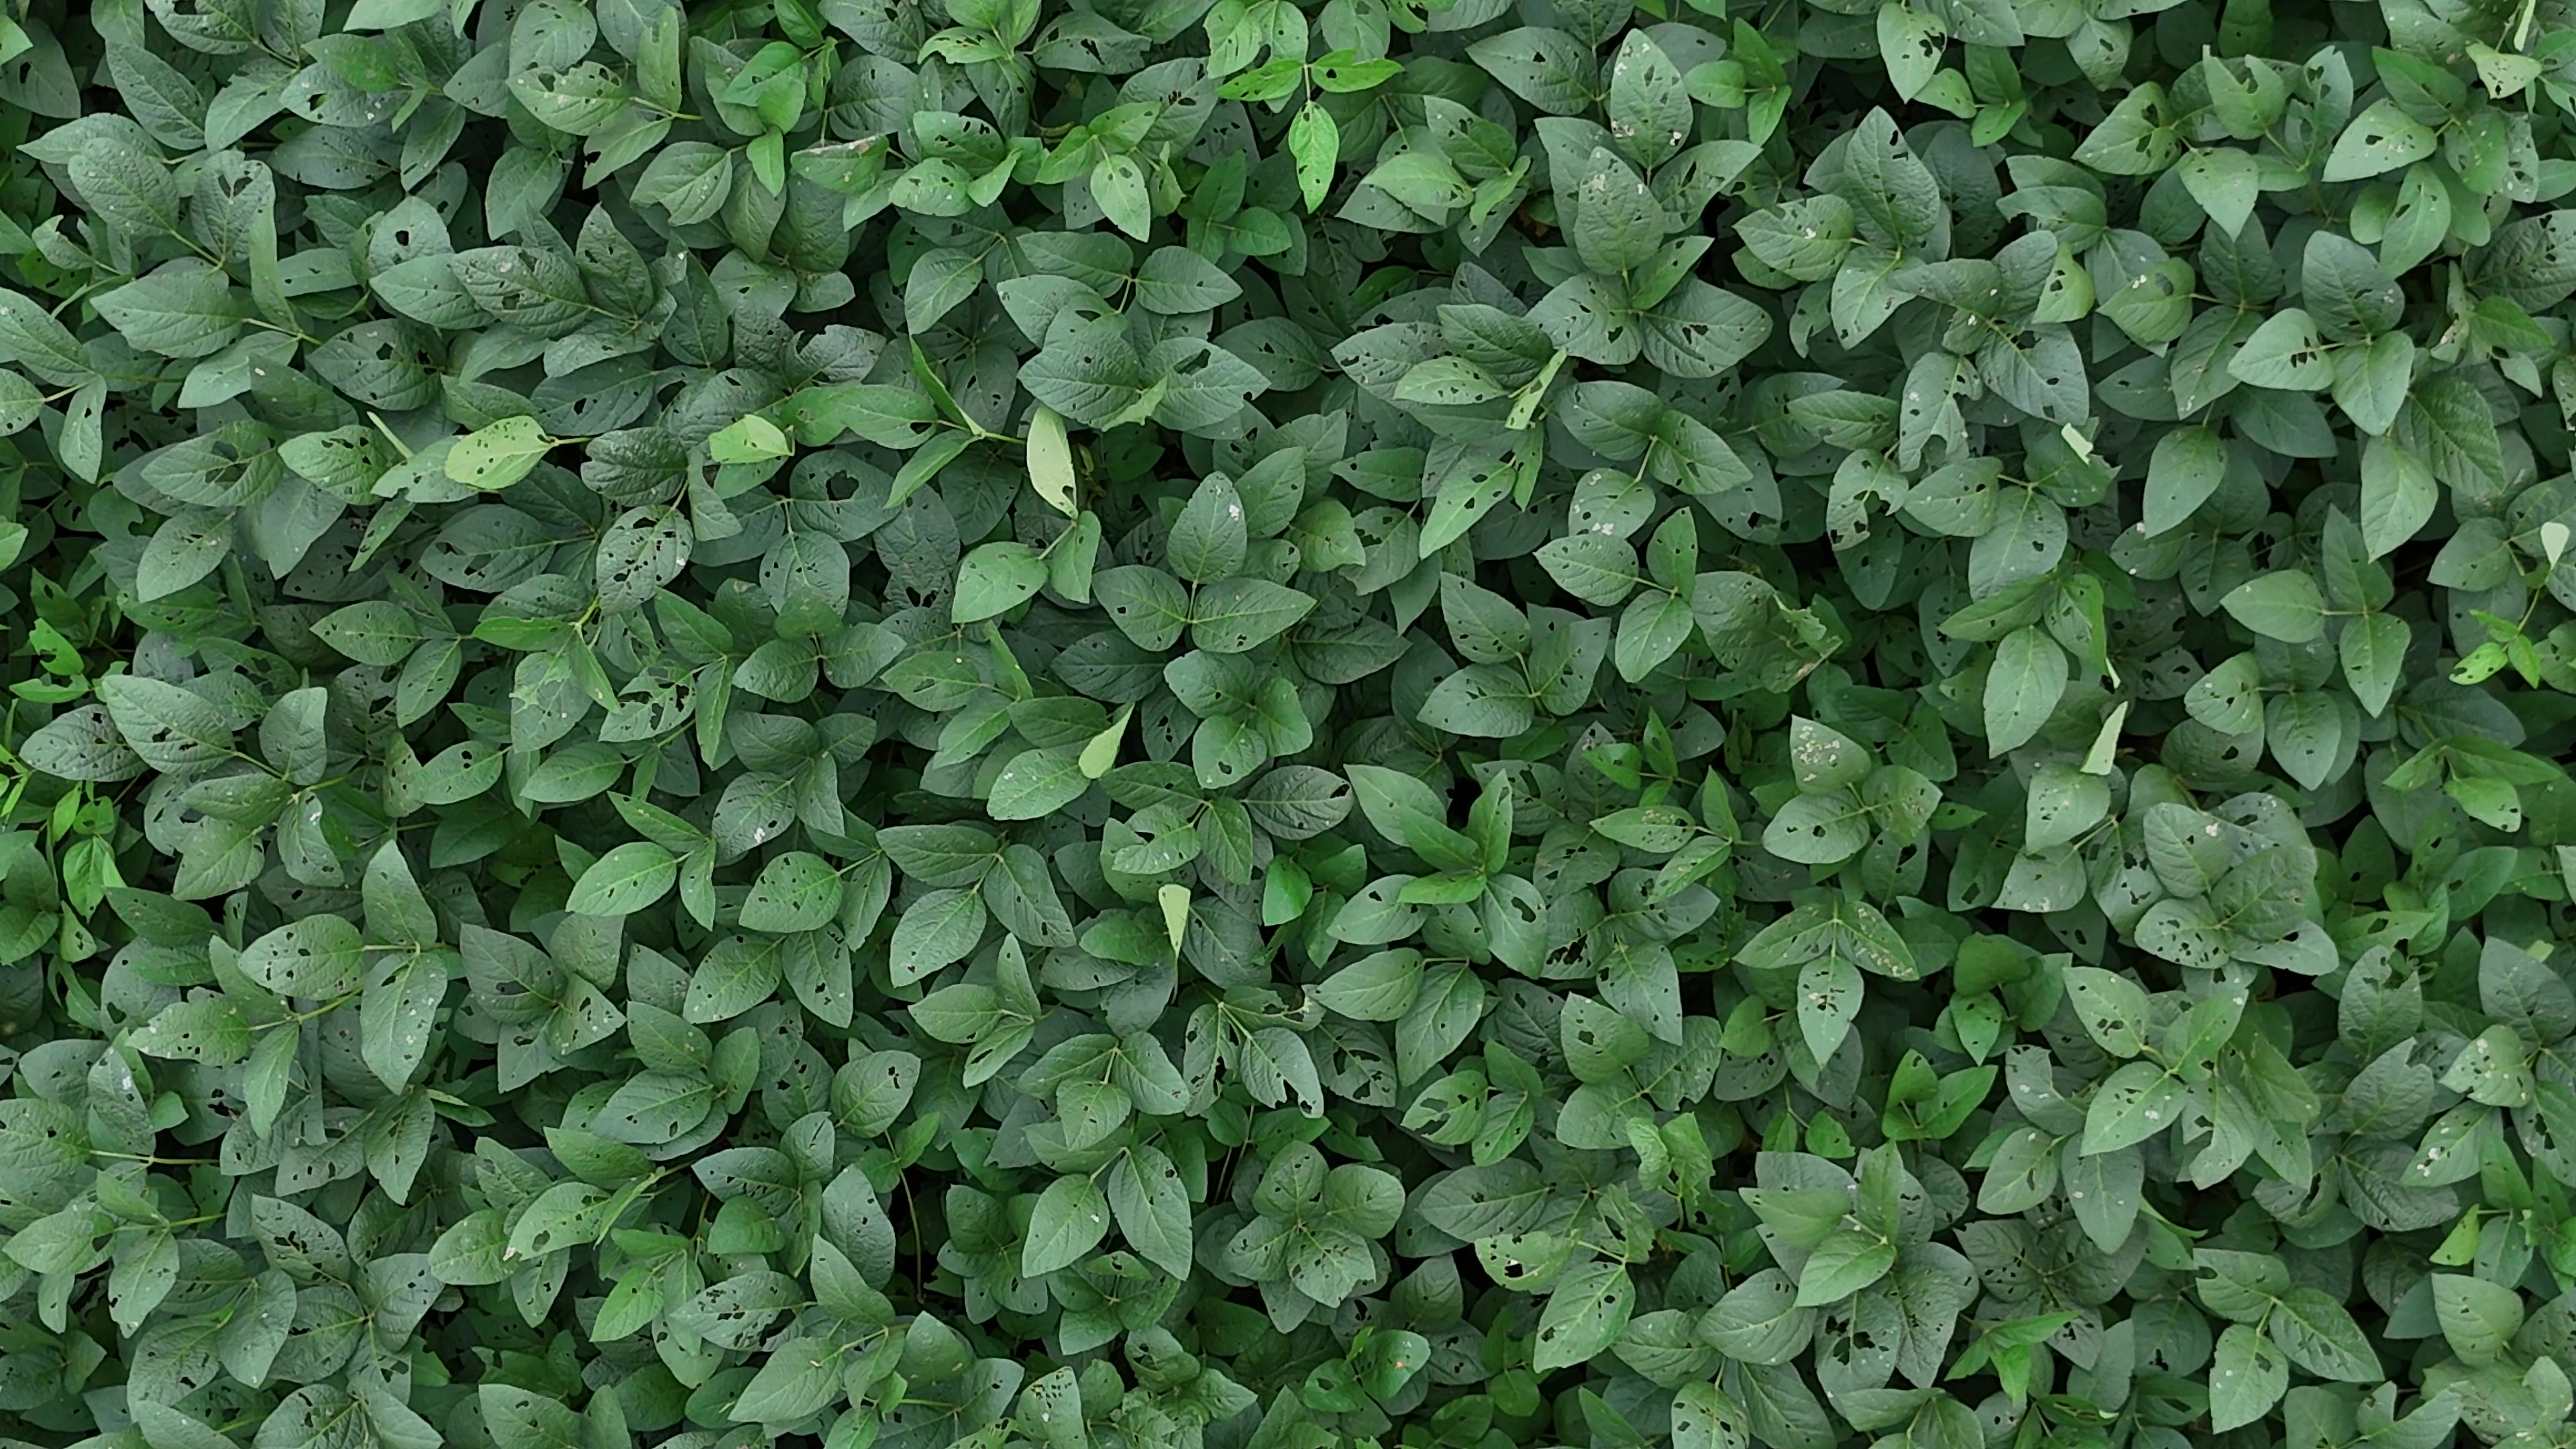
Label: Semilooper_Pest